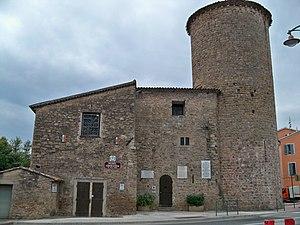
Tour Charles Quint, actuellement musée de la libertation et du débarquement de Provence
Cet article recense les monuments historiques du Var, en France.
Le Muy est une commune française située dans le département du Var, en région Provence-Alpes-Côte d'Azur.